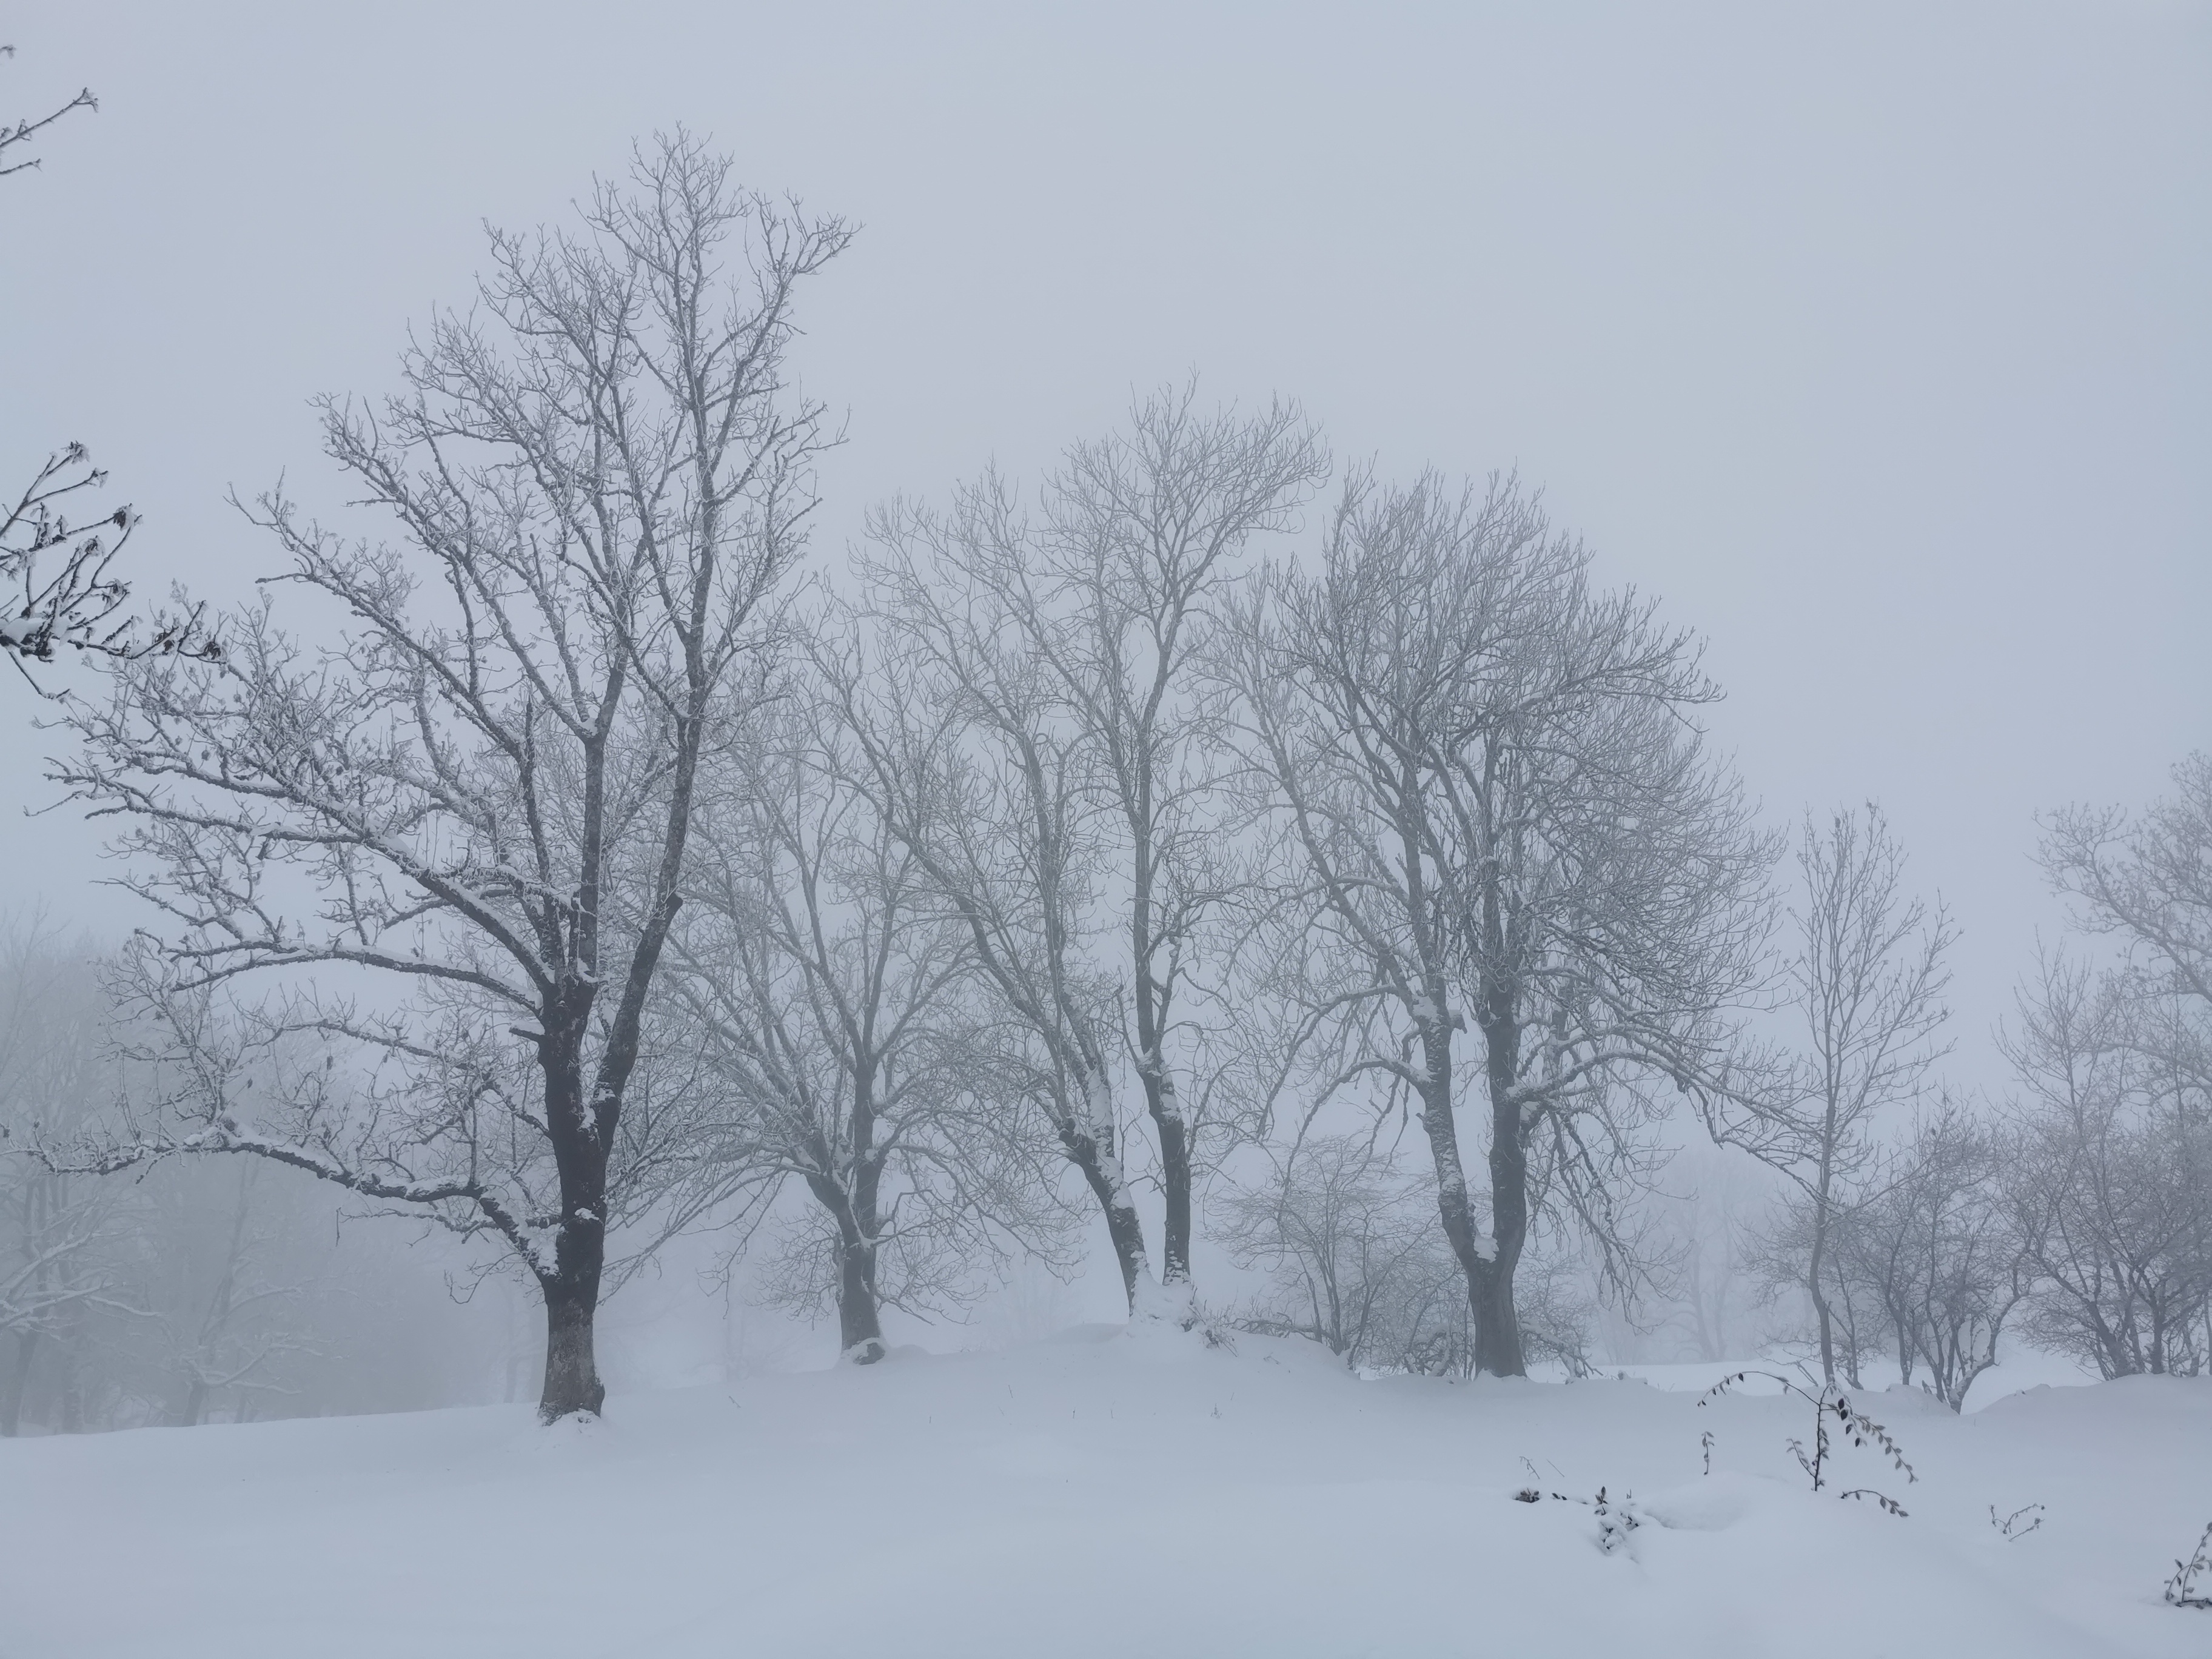
neige, snow, arbre, tree, montagne, auvergne, sky, daytime, plant, nature, natural landscape, twig, branch, grey, atmospheric phenomenon, woody plant, wood, freezing, geological phenomenon, winter, fog, landscape, event, precipitation, forest, Tints and shades, frost, mist, slope, trunk, haze, monochrome photography, monochrome, winter storm, plant stem, evening, ice, woodland